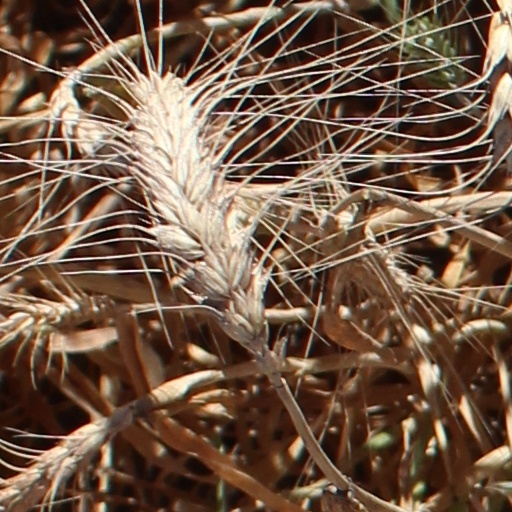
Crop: wheat